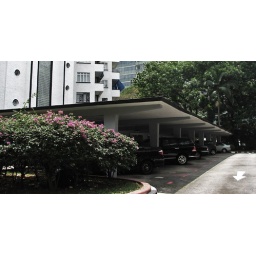
Newton in black and white